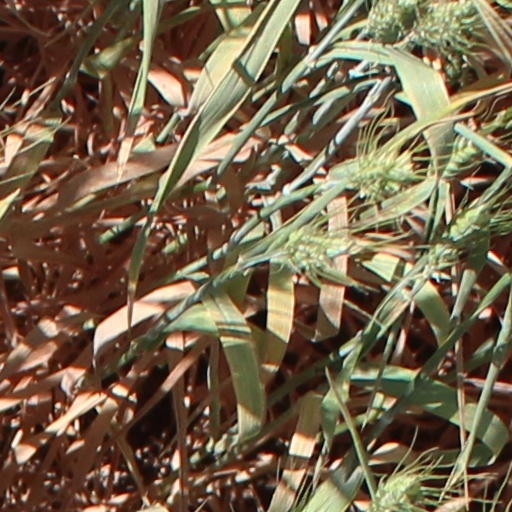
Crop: wheat